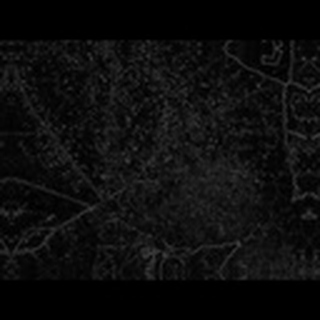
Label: cotton_powdery_mildew